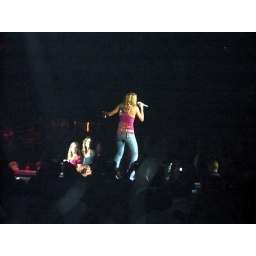
Carrie Underwood on stage in pink shirt and blue jeans.